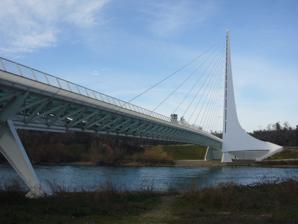
Building: Sundial Bridge at Turtle Bay
Country: United States of America
Year built: 2004
Bridge designed by Santiago Calatrava in Redding, California, USA Sundial Bridge Coordinates 40°35′32″N 122°22′39″W / 40.59222°N 122.37750°W / 40.59222; -122.37750 Carries Bicycles and pedestrians Crosses Sacramento River Locale Redding, California Official name Sundial Bridge Characteristics Design Cantilever spar cable-stayed bridge Total length 700 feet (210 m) Width 23 feet (7.0 m) Clearance below 26 feet (7.9 m) History Designer Santiago Calatrava Opened July 4, 2004 Location The Sundial Bridge (also known as the Sundial Bridge at Turtle Bay ) is a cantilever spar cable-stayed bridge for bicycles and pedestrians that spans the Sacramento River in Redding, California , United States and forms a large sundial . It was designed by Santiago Calatrava and completed in 2004 at a cost of US$23.5 million. The bridge has become iconic for Redding. Description The Sundial Bridge provides pedestrian access to the north and south areas of Turtle Bay Exploration Park , a complex containing environmental, art and history museums and the McConnell Arboretum and Gardens. It also forms the gateway to the Sacramento River Trail, a 35-mile-long (56 km) trail completed in 2010 that extends along both sides of the river and connects the bridge to the Shasta Dam . Drift boats of fishermen are often seen passing beneath the bridge as they fish for salmon, steelhead and rainbow trout. In the distance, Mount Shasta is barely visible. Shasta Bally is visible to the West looking upstream the Sacramento. Support tower of Sundial Bridge Sundial One of the markers on the dial of the sundial. The support tower of the bridge forms a single 217-foot (66 m) mast that points due north at a cantilevered angle (42 degrees), allowing it to serve as the gnomon of a sundial. The spar's angle is slightly incorrect for it to be accurate the whole year, as the bridge's latitude is approximately 40.59 degrees. It has been billed as the world's largest sundial, although Taipei 101 and the associated sundial design of its adjoining park are much larger. The Sundial Bridge gnomon's shadow is cast upon a large dial to the north of the bridge.  The shadow cast by the tower is said by the nearby time markings (see photo) to be exactly accurate on only one day in a year – the summer solstice , June 20 or 21 – but that has not been demonstrated. The time is given as Pacific Daylight Time . The tip of the shadow moves at approximately one foot per minute so that the Earth's rotation about its axis can be seen with the naked eye. Design The support tower of the bridge. The translucent glass pavement of the bridge The Sundial Bridge is a cantilever spar cable-stayed bridge , similar to Calatrava's earlier design of the Puente del Alamillo in Seville , Spain (1992). This type of bridge does not balance the forces by using a symmetrical arrangement of cable forces on each side of its support tower; instead, it uses a cantilever tower, set at a 42-degree angle and loaded by cable stays on only one side. This design requires that the spar resist bending and torsional forces and that its foundation resists overturning. While this leads to a less structurally efficient structure, the architectural statement is dramatic. The bridge is 700 feet (210 m) in length and crosses the river without touching the water, a design criterion that helps protect the salmon spawning grounds beneath the bridge. The cable stays are not centered on the walkway but instead divide the bridge into a major and minor path. The cable for the bridge totals 4,342 feet (1,323 m) and was made in England. The dial of the sundial and a small plaza beneath the support tower are decorated with broken white tile from Spain. The bridge's deck is surfaced with translucent structural glass from Quebec, which is illuminated from beneath and glows aquamarine at night. The steel support structure of the bridge was made in Vancouver, Washington and transported in 40-foot (12 m) sections by truck to Redding. Sundial Bridge at night History Plans for the Sundial Bridge began in the 1990s, when the city of Redding budgeted $3 million for a pedestrian bridge across the river. However, costs escalated after Calatrava's design was chosen in 1996, and the project supported by a small group of doctors, lawyers, and other professionals and opposed by other residents who thought it would be too expensive and who favored a more "folksy" covered bridge design. The bridge was completed in 2004, three years later than originally planned, at a cost of $23.5 million, with funding from the Redding-based McConnell Foundation. The expense was justified on the basis that it would increase tourism in the Redding area, which also features Shasta Dam as another architectural marvel, and it has been successful in that goal. Tourism In the fiscal year following its grand opening, Turtle Bay Exploration Park, adjacent to the bridge, saw a 42-percent increase in its visitation. As of 2011, Redding's city manager stated that the bridge "continues to generate millions of dollars worth of commerce and tourism each year". Events In 2009, Nor-Cal Think Pink, a non-profit organization dedicated to raising awareness of the importance of early detection of breast cancer, received approval from the City of Redding to illuminate the Sundial Bridge in pink for its Think Pink Day. The event now takes place annually. In popular culture The bridge is the cover image of a general physics textbook by Serway and Jewett,  demonstrating the bridge resisting forces of wind and gravity. See also Puente de la Mujer , Buenos Aires, Argentina Samuel Beckett Bridge , Dublin, Ireland Puente de la Unidad , Monterrey, Mexico Alamillo Bridge , Seville, Spain References